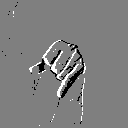
ASL letter: j